Mumu (1959 film)

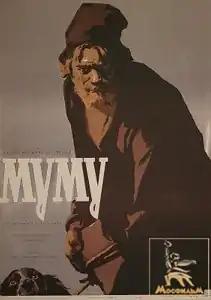
Russian poster

Mumu is a 1959 Soviet drama film directed by and . It is based on the short story "Mumu" by Ivan Turgenev.